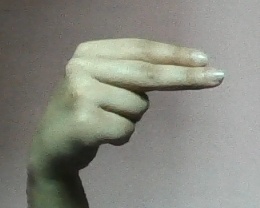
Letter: ain